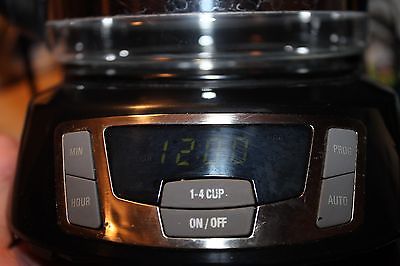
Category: coffee maker